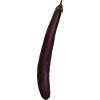
Label: eggplant_long